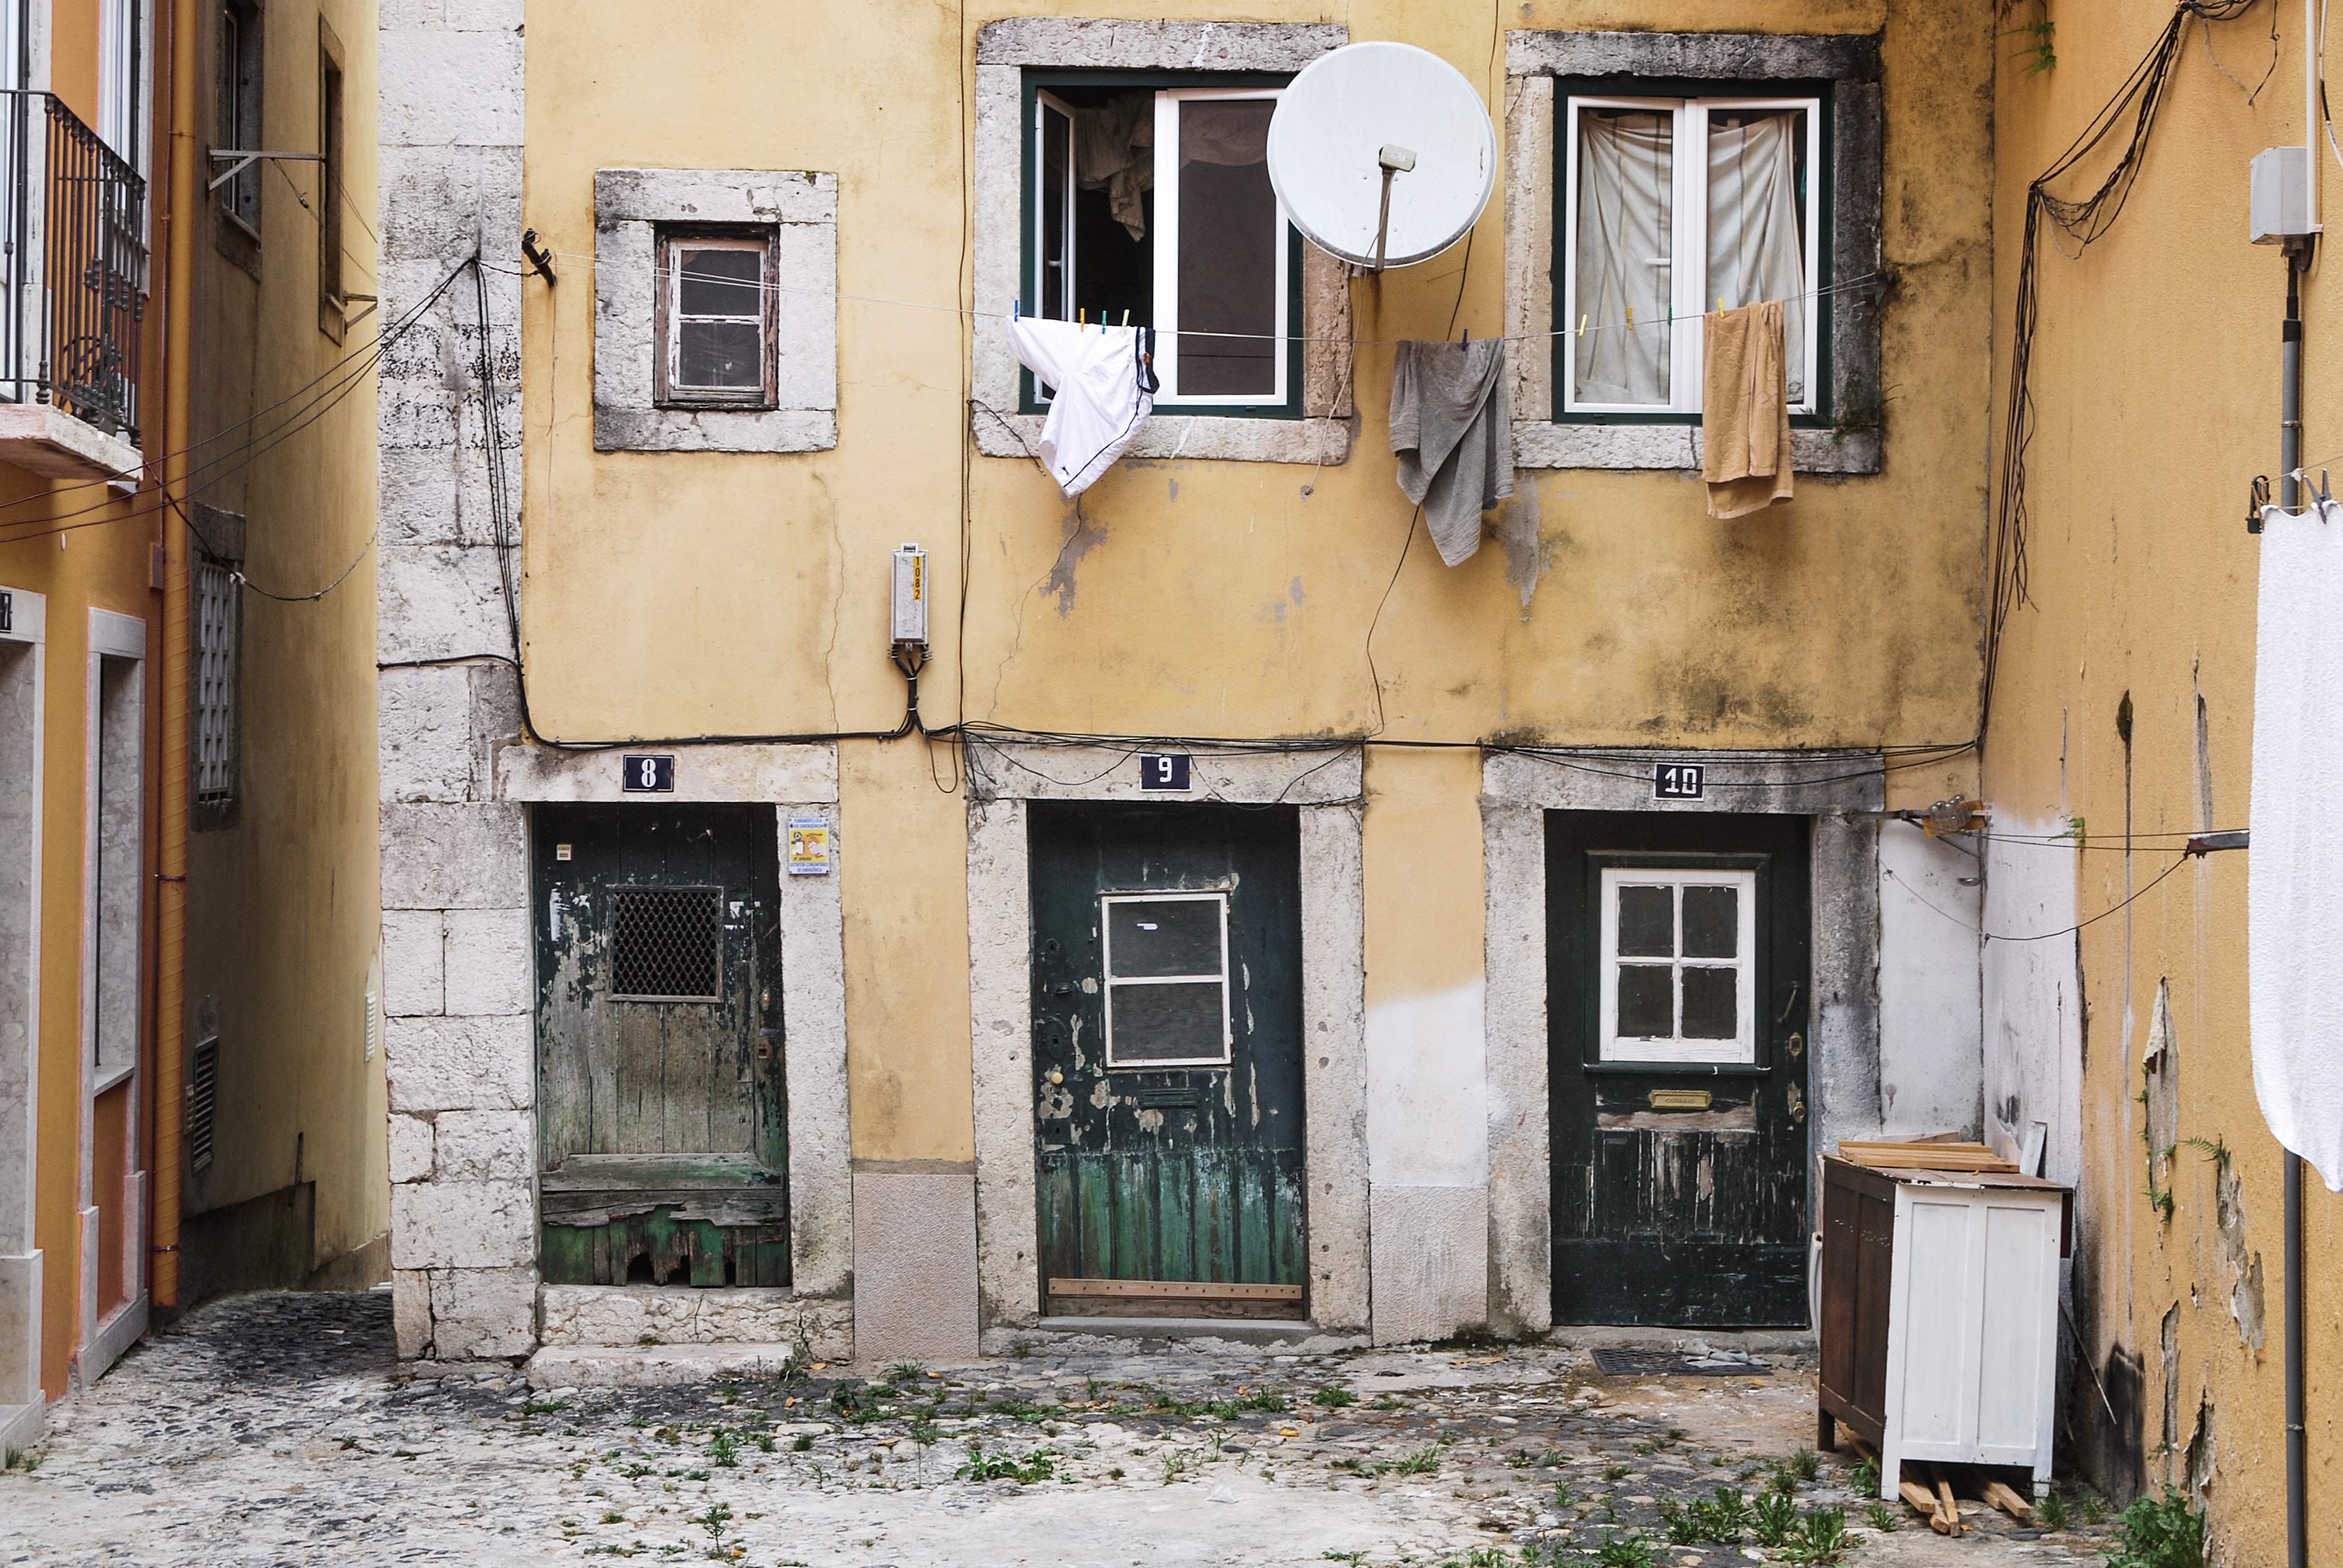
property, house, wall, window, building, town, yellow, facade, door, neighbourhood, architecture, home, wood, street